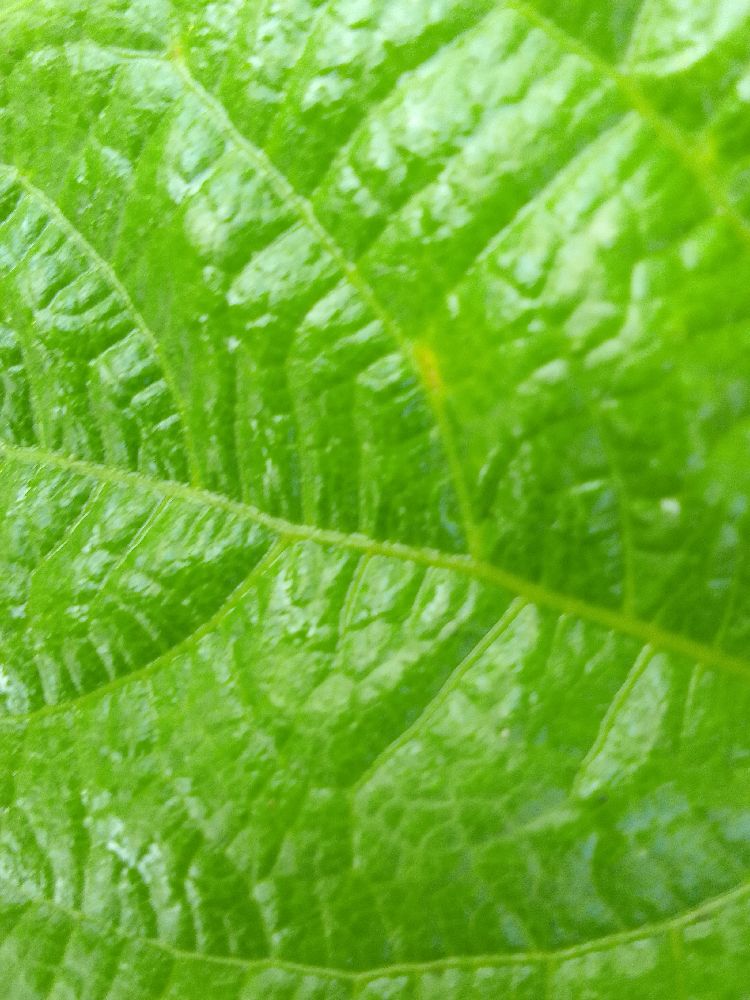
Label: healthy